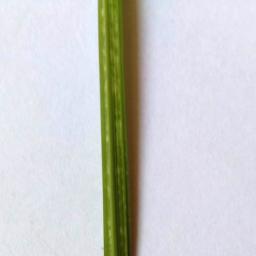
Label: Rice___Healthy